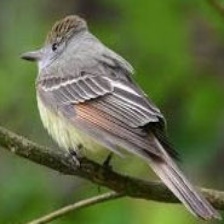
Species: NORTHERN BEARDLESS TYRANNULET
Scientific name: CAMPTOSTOMA IMBERBE